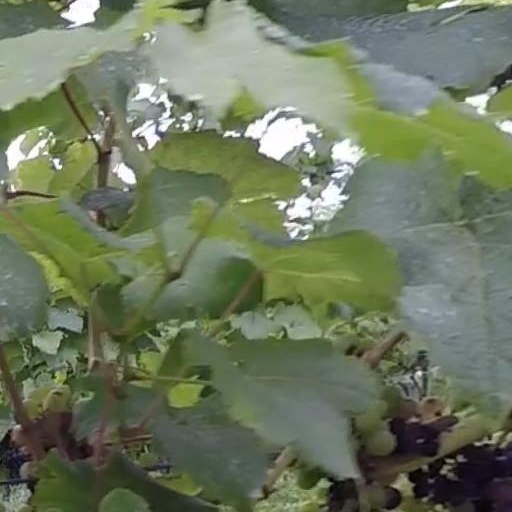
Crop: grape